Boris Grigoryevich Yusupov

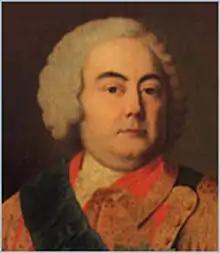

Prince Boris Grigoryevich Yusupov (Russian : Борис Григорьевич Юсупов; 1695–1759) was a Russian nobleman and politician.